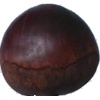
Label: Chestnut 1